Lanao del Norte

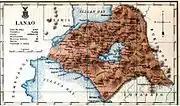
Lanao province map in 1918

The province of Lanao existed from 1914 until 1959. In 1959, Republic Act No. 222 was passed by the Philippine Congress, partitioning Lanao into two provinces: Lanao del Norte and Lanao del Sur. The new province was inaugurated on July 4, with Iligan City as its capital. Back in the Spanish period, Iligan was founded by thousands of Visayan immigrants and garrisoned by a hundred Spanish soldiers.